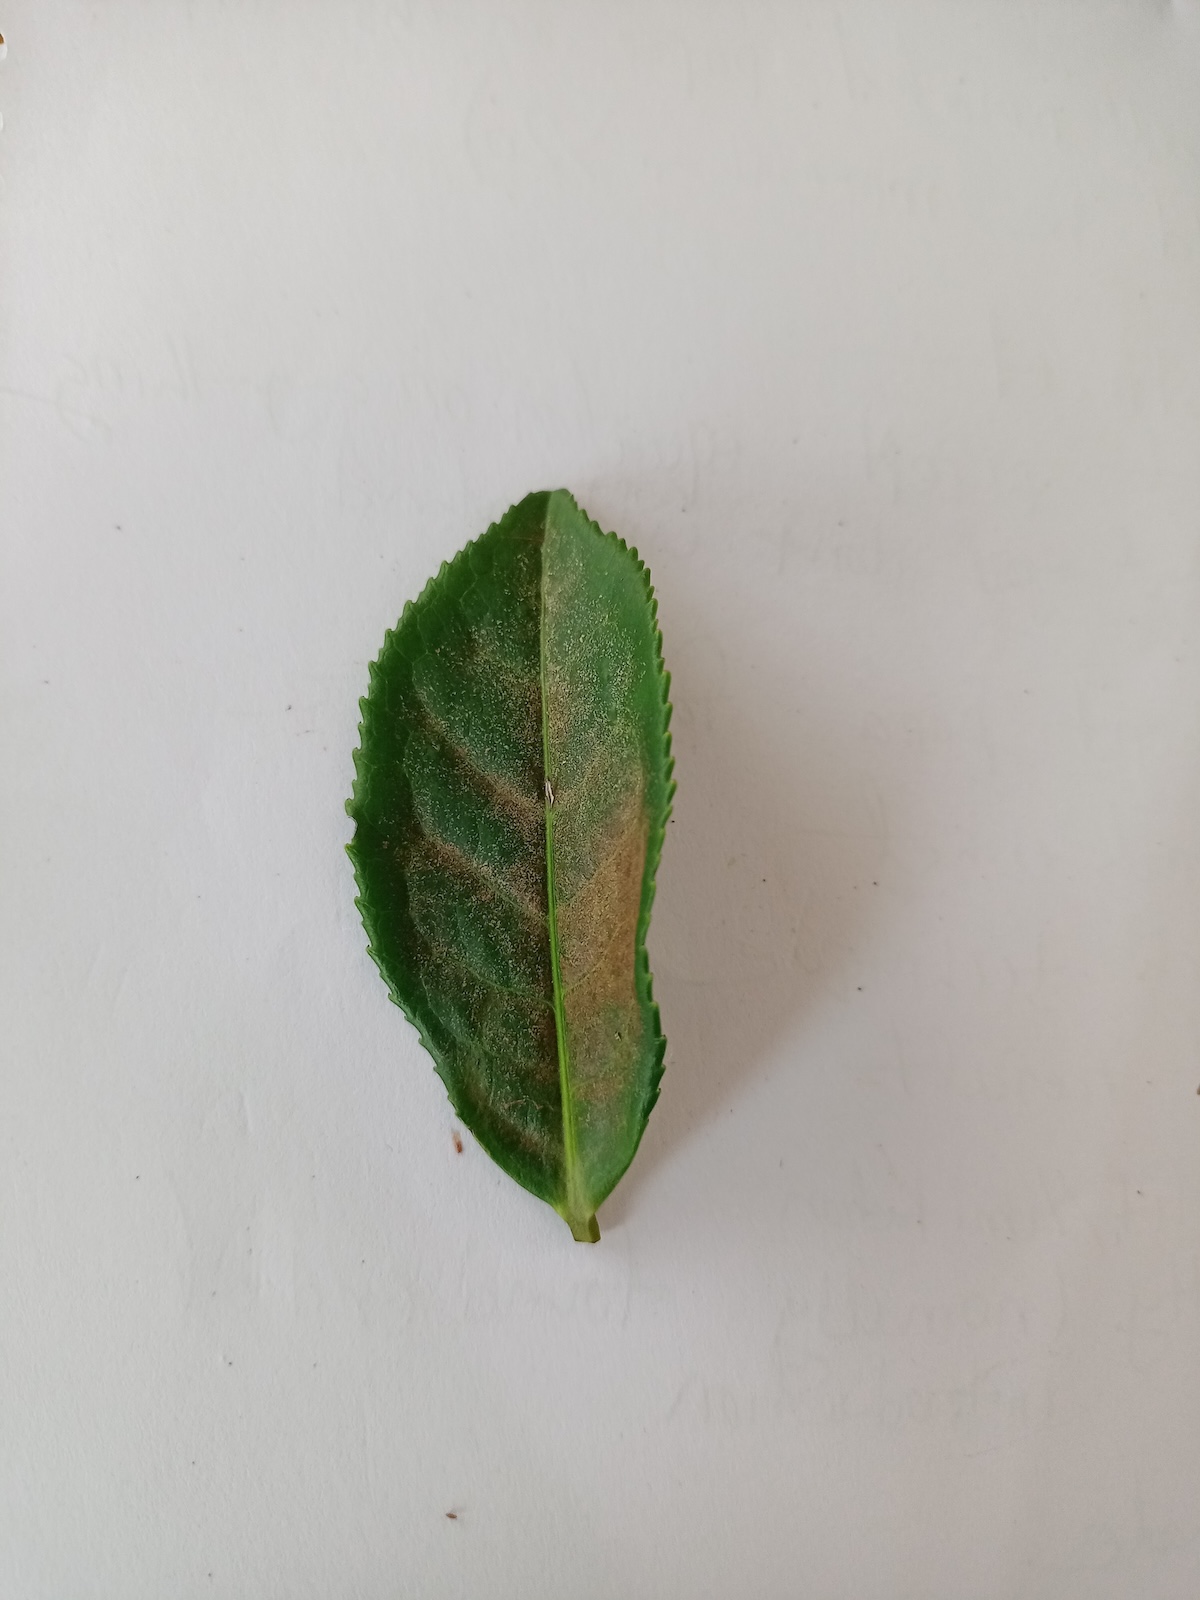
Label: Red spider